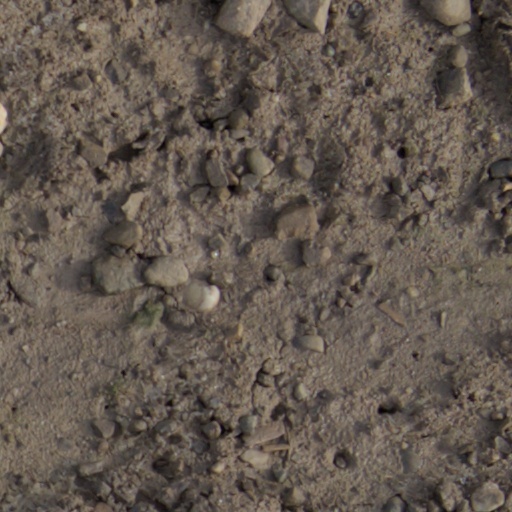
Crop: wheat